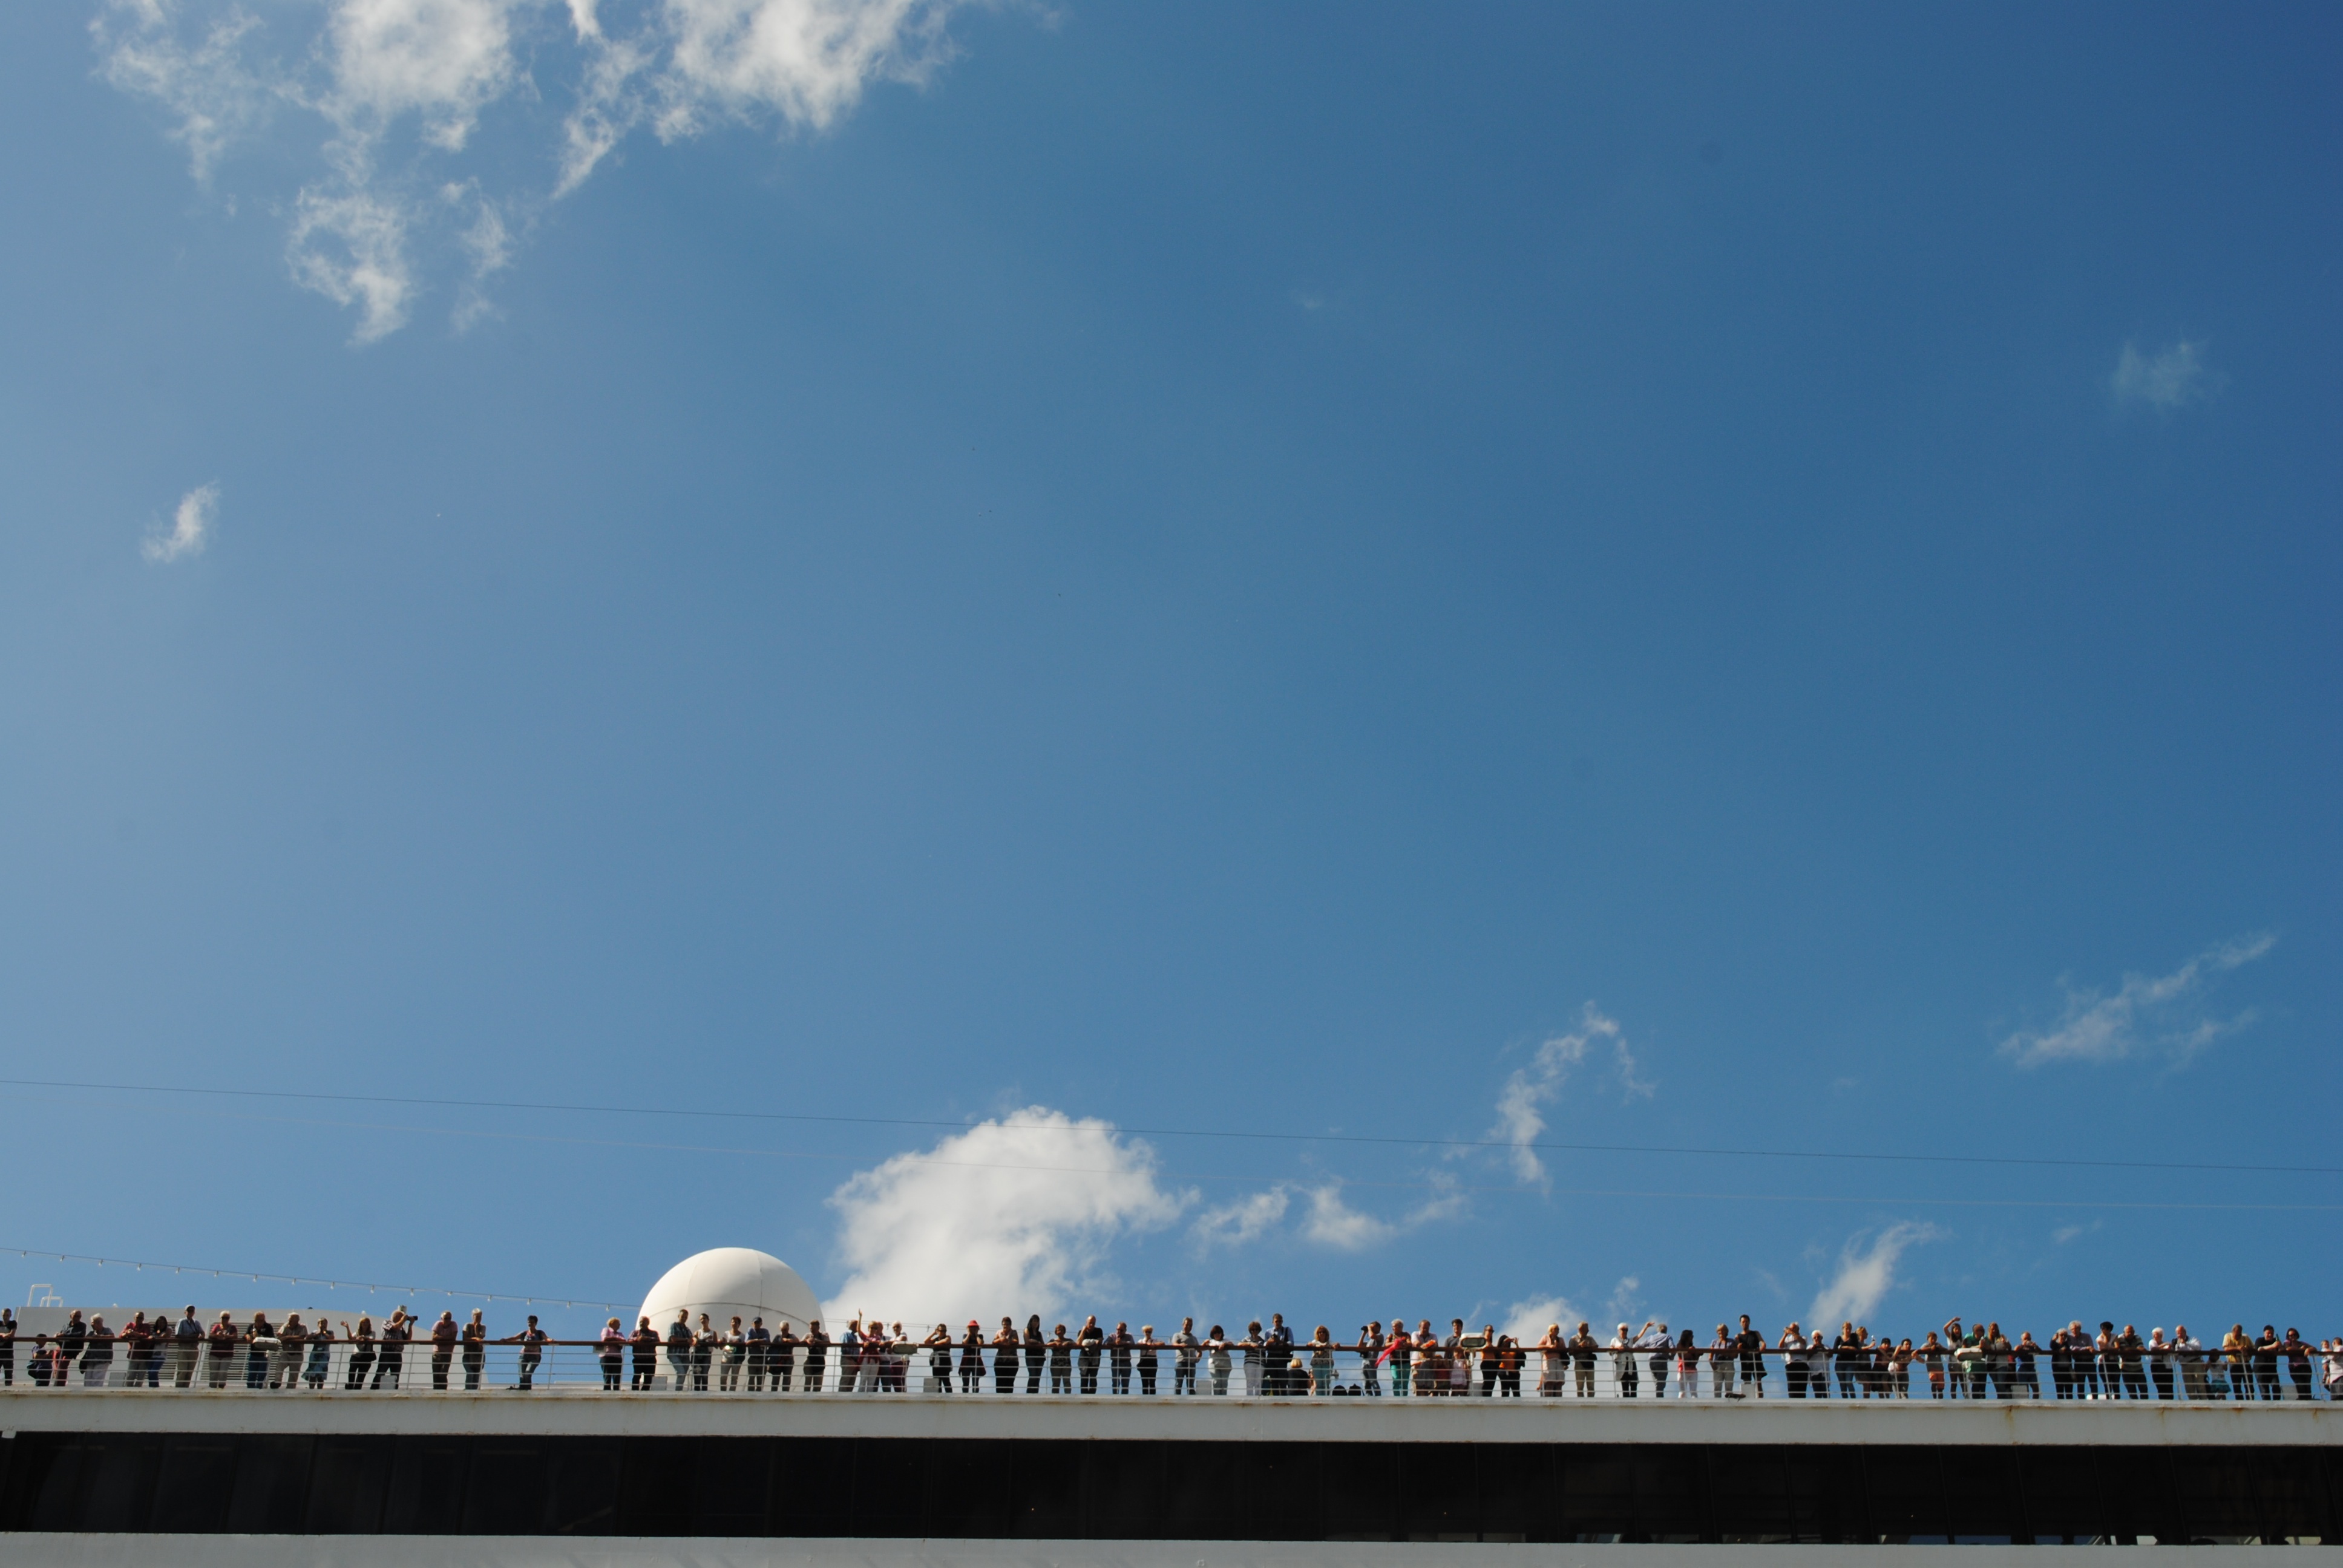
sea, horizon, cloud, sky, sunlight, meteorological phenomenon, atmosphere of earth